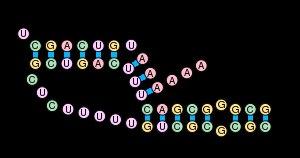
Un pseudonœud est un élément de structure de l'ARN. Un pseudonœud se forme à partir d'une structure en tige et boucle, lorsque des nucléotides de la boucle s'apparient avec une autre région de l'ARN situé à l'extérieur de la tige. Il en résulte une structure avec deux hélices dans laquelle un seul des brins d'une des hélices correspond à une région située entre les deux segments correspondant aux brins de l'autre hélice. Ce type de structure à d'abord été identifié à l'extrémité 3' de l'ARN génomique viral de plusieurs virus de plantes, comme le virus de la mosaïque jaune du navet. On les appelle des pseudonœuds, car l'enlacement de structures auquel ils donnent naissance ne correspond pas à un nœud, au sens topologique du terme : si on "tire" sur les deux extrémités de l'ARN, la structure se défait. Ceci impose une contrainte sur les pseudonœuds : ils sont forcément de taille limitée, la plus courte des deux hélices ne pouvant dépasser neuf à dix paires de bases. Au delà, le pas de l'hélice d'ARN étant de 10 à 11 paires de bases par tour, l'enlacement des brins du duplex conduit à la formation d'un véritable nœud au sens topologique.
La structure secondaire d'un acide nucléique correspond à la conformation obtenue par les interactions entre les paires de bases au sein d'un seul polymère d'acide nucléique ou bien entre deux de ces polymères. Cette structure peut être représentée comme une liste de bases appariées avec une molécule d'acide nucléique. Les structures secondaires des ADN et ARN biologiques ont tendance à être différentes : l'ADN biologique existe en majorité sous forme de double hélice où toutes les bases sont appariées, alors que l'ARN biologique est simple brin et forme souvent des interactions entre paires de bases assez complexes en raison de sa capacité accrue à former des liaisons hydrogène issues du groupe hydroxyle extérieur au niveau de chaque ribose.